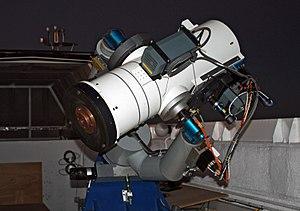
TAROT est un télescope automatique destiné à la recherche des émissions rémanentes optiques des sursauts gamma. Il est situé sur le plateau de Calern, au nord de Grasse, en France. Un second exemplaire, TAROT-sud, a été installé sur le site de l'observatoire de La Silla au Chili.